Kokura Nisai Stakes

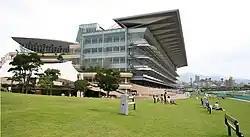
The Grandstand at Kokura

The Kokura Nisai Stakes (Japanese 小倉2歳ステークス) is a Grade 3 horse race in Japan for two-year-old Thoroughbreds. Organized by Japan Racing Association, it is run in September over a distance of 1200 metres at Kokura Racecourse, Kitakyushu, in Fukuoka Prefacture.